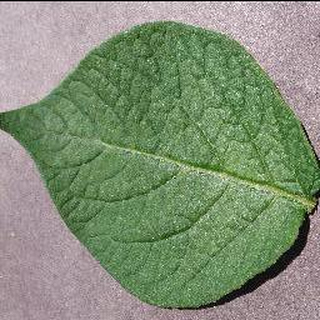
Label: healthy_potato